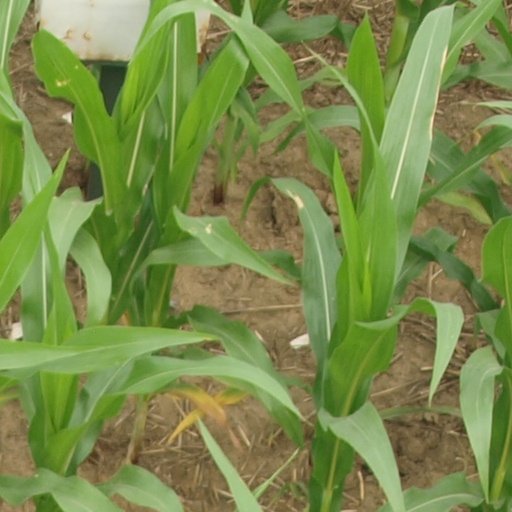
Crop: maize; corn